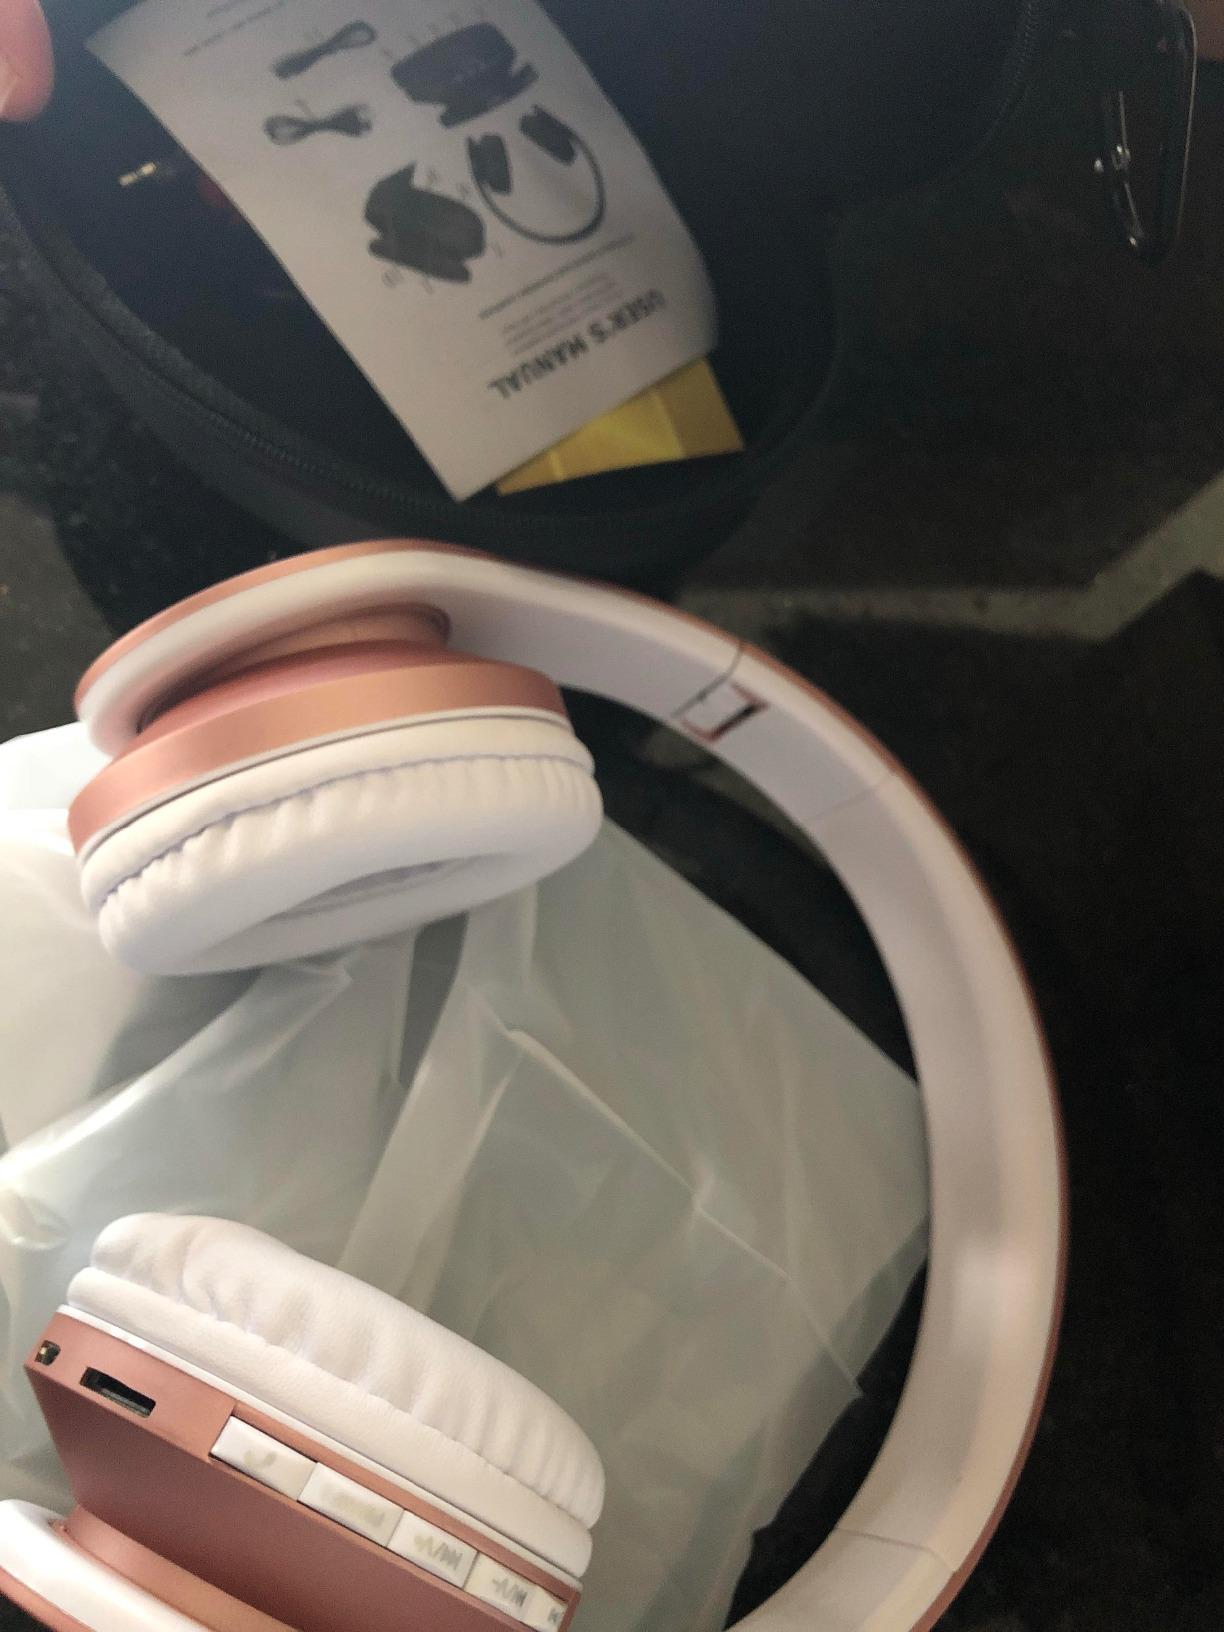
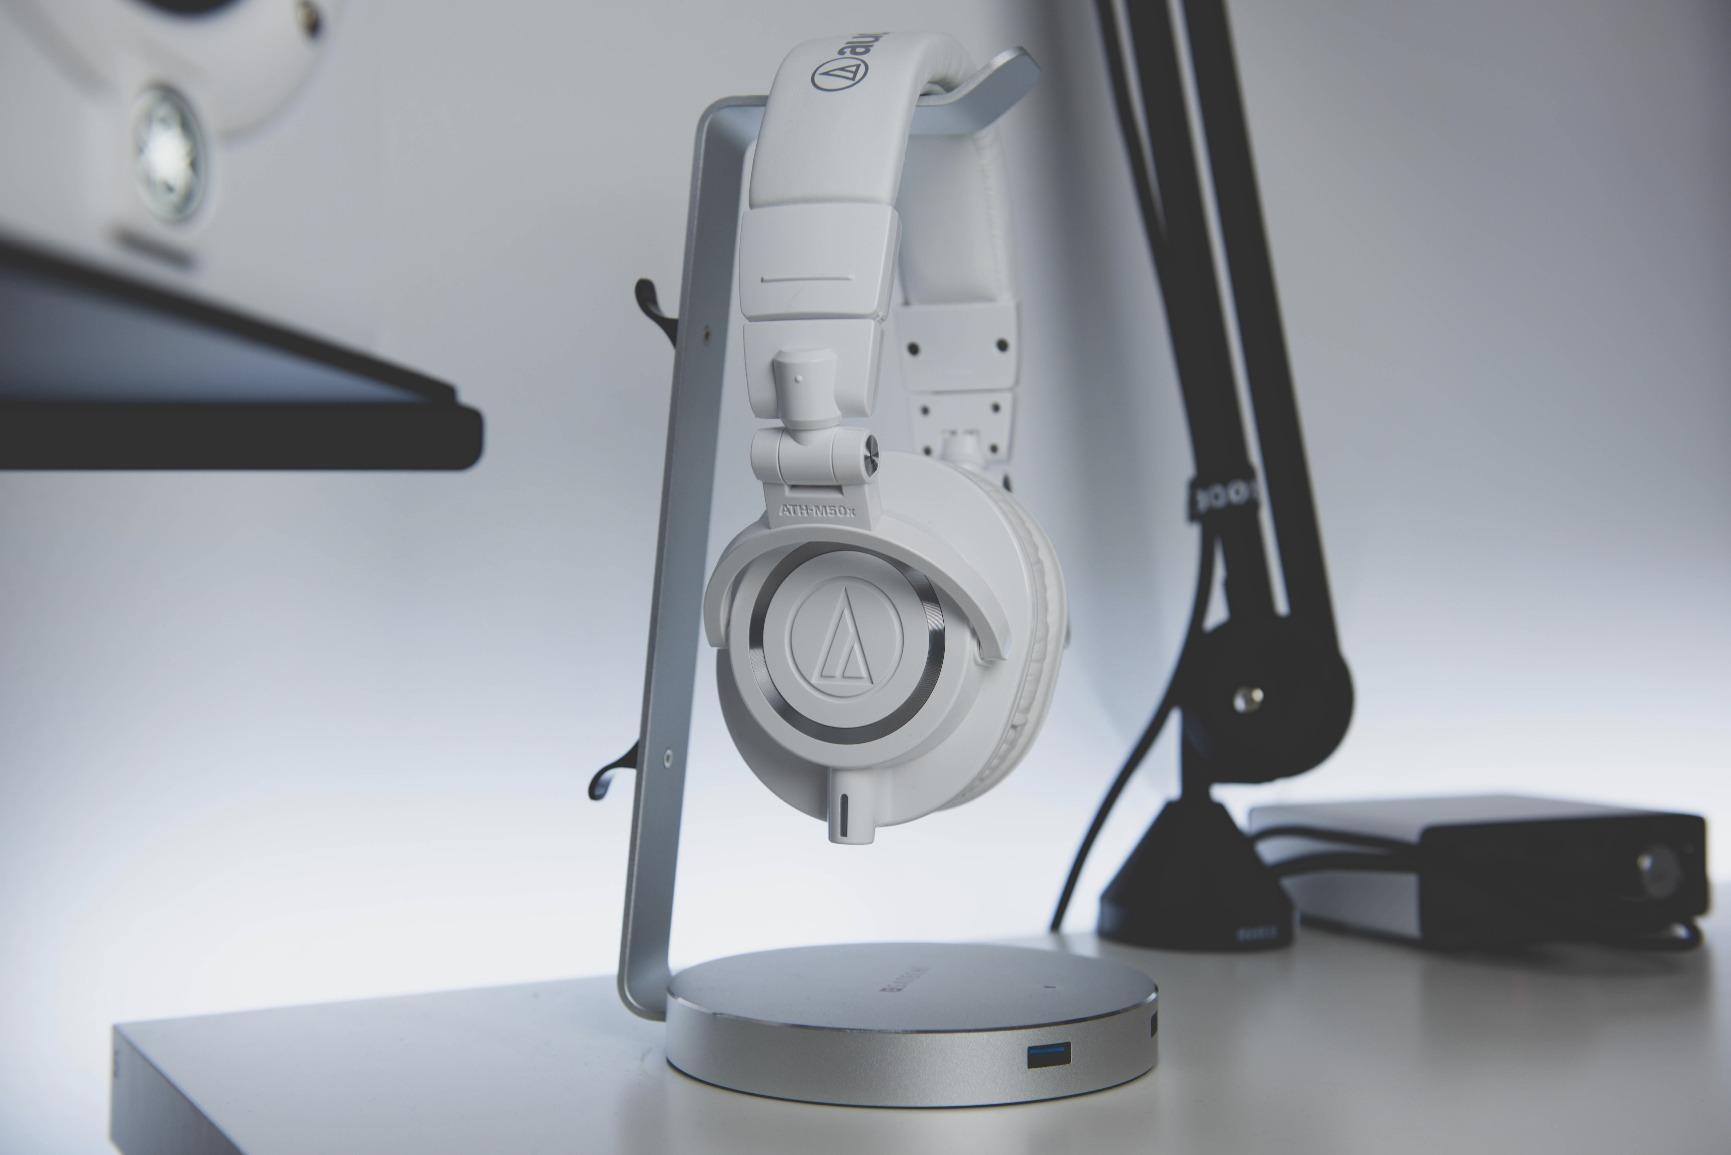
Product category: headphones
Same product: no